Anthony Moris

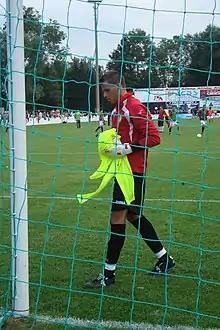
Moris with Standard Liège

Anthony Christian Moris (born 29 April 1990) is a professional footballer who plays as a goalkeeper for Saudi Pro League club Al-Khaleej. Born in Belgium, he plays for the Luxembourg national team.